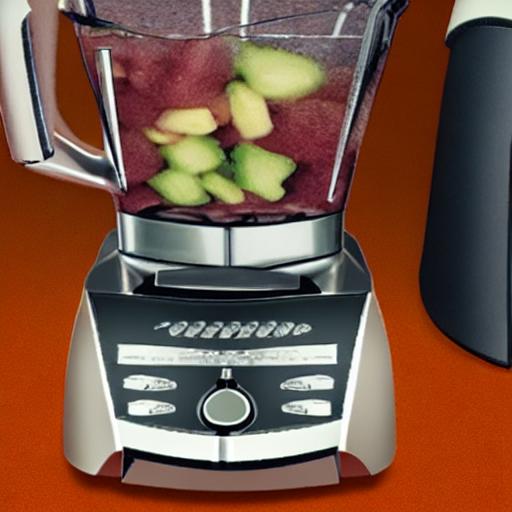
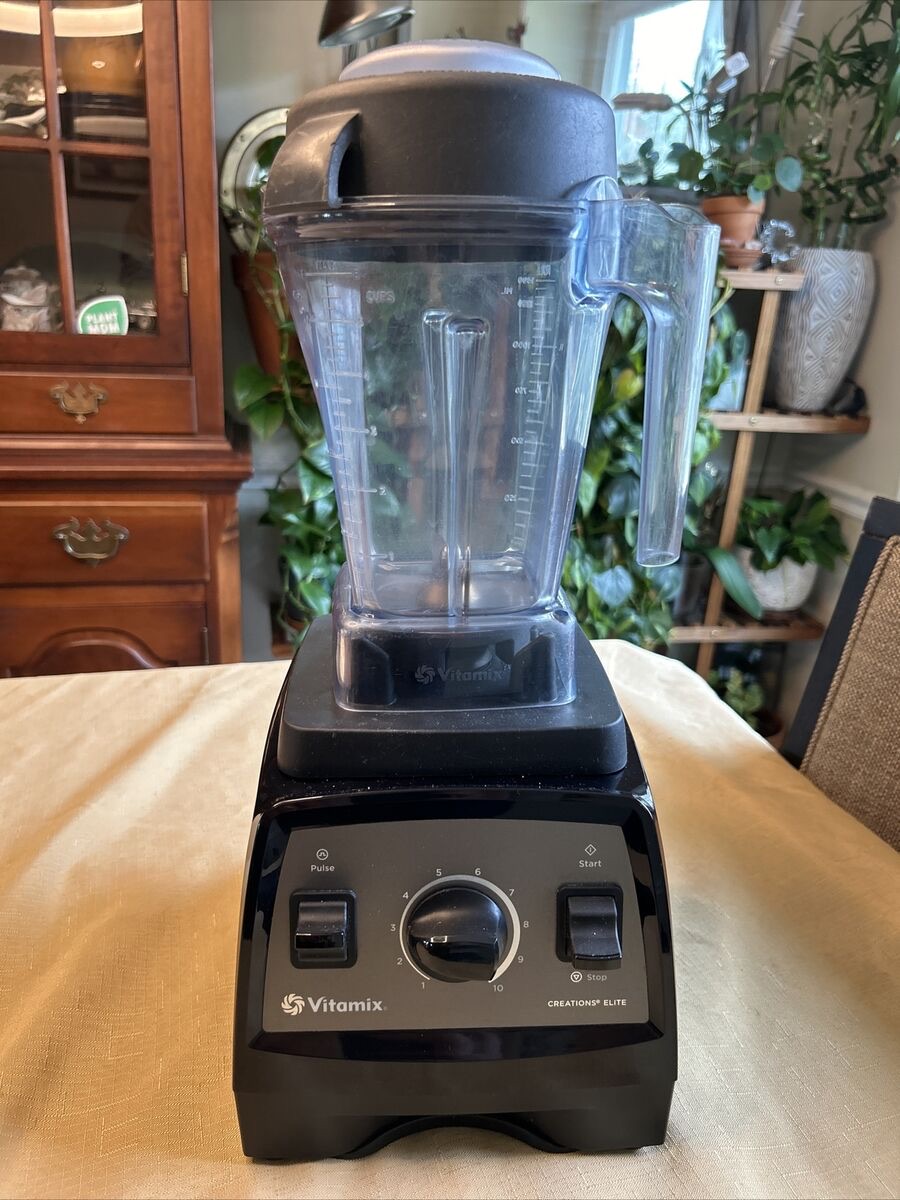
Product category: items_blender
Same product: no